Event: Nepal Earthquake
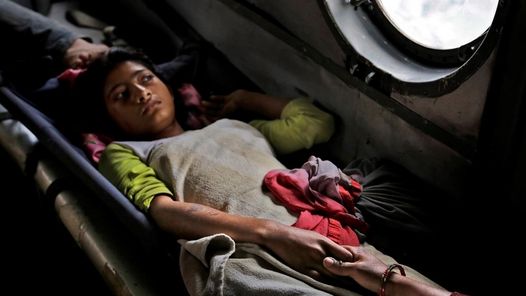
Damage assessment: damage